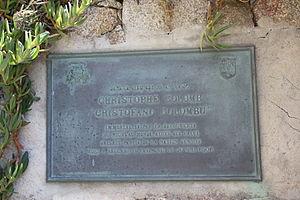
Plaque commémorant le lieu de naissance de Christophe Colomb (Calvi, Haute-Corse)